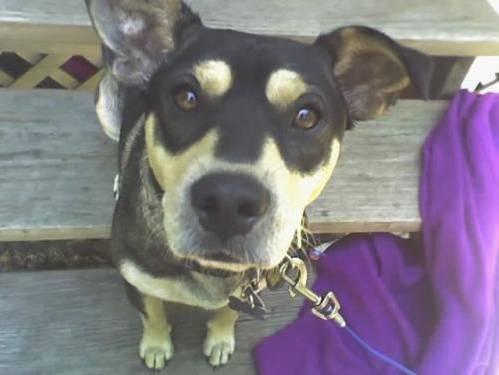
dog